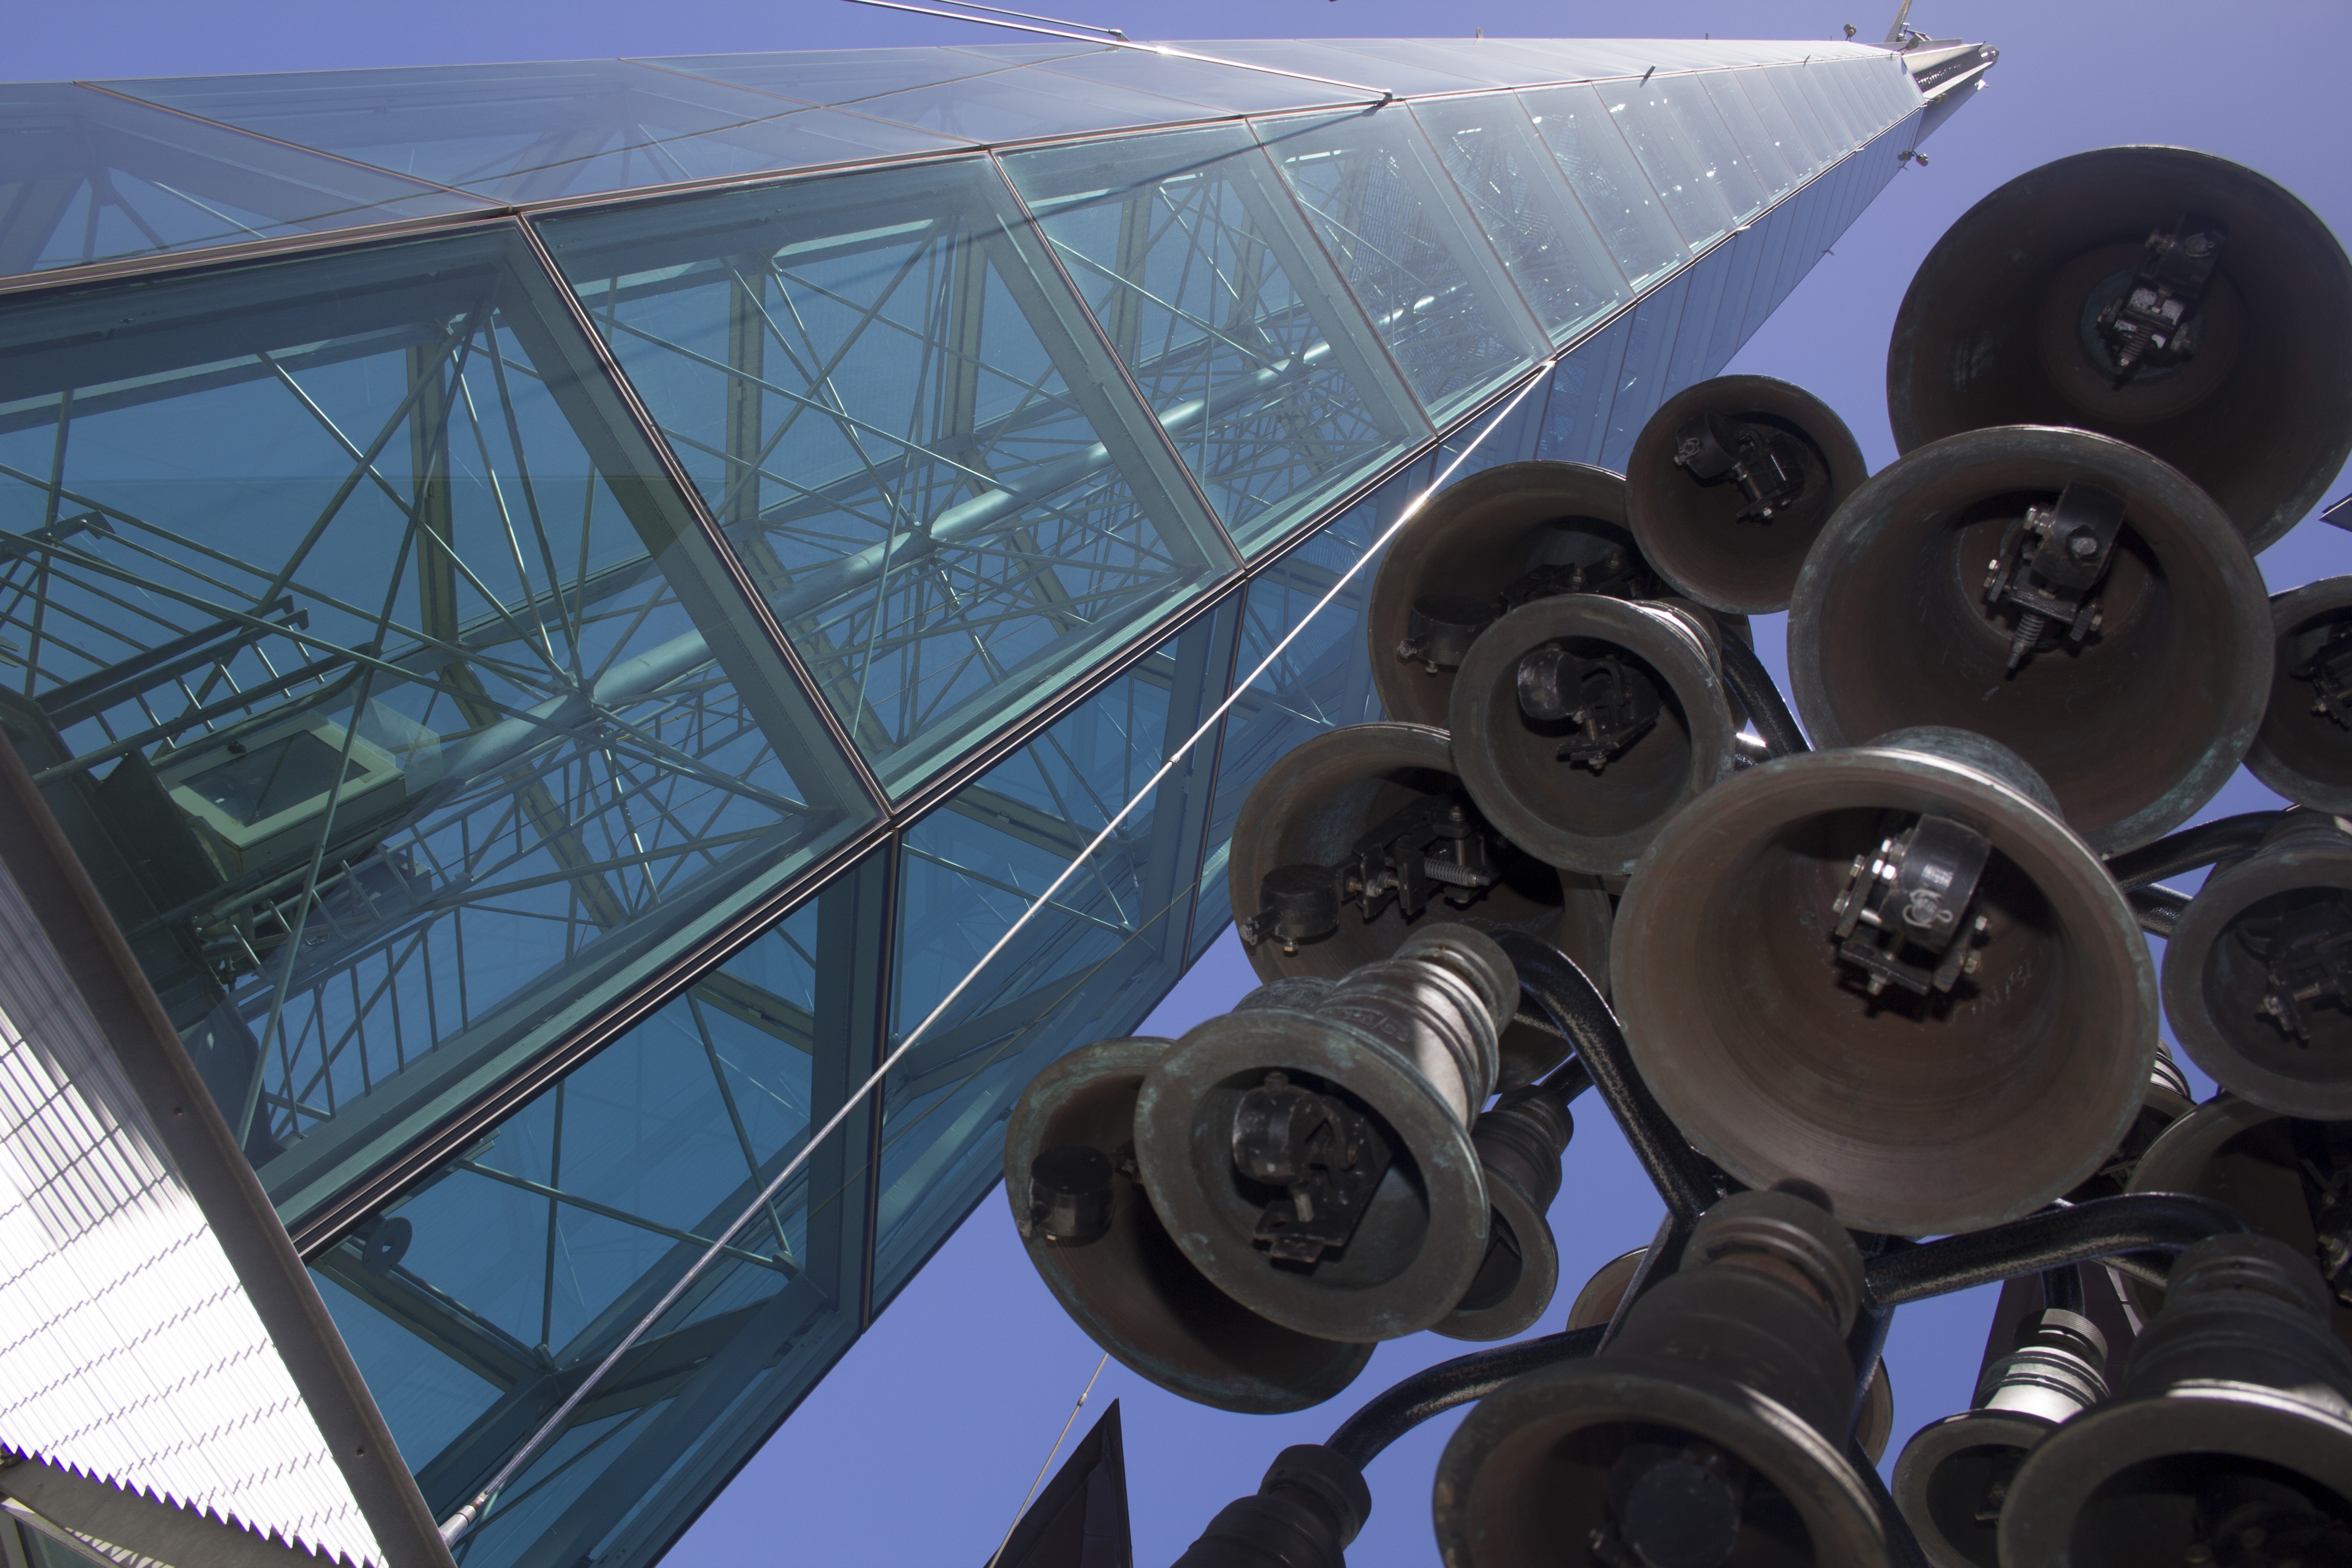
wheel, city, vacation, airplane, aircraft, vehicle, aviation, blue, tourism, bell tower, perth, western australia, atmosphere of earth